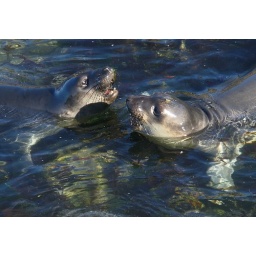
Two young male elephant seals meeting up in the crystal clear water just off the beach.